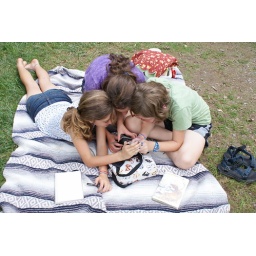
camping at loft mountain in the blue ridge